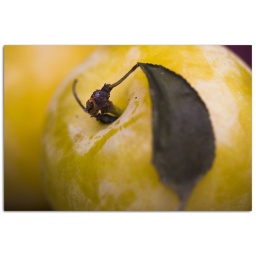
Delicious yellow plums from the market were too good looking to pass by with out a picture.